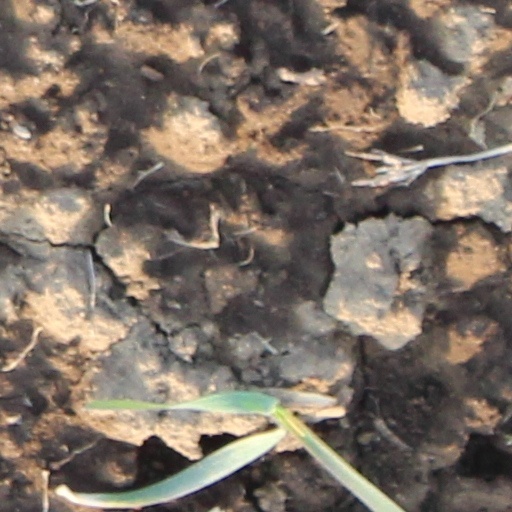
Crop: wheat